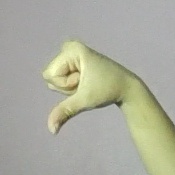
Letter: waw